Butser Ancient Farm

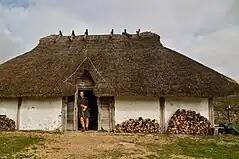
A re-enactor stands at the entrance to the Chalton A2 Saxon House reconstruction

The Moel Y Gerddi Roundhouse is based on excavations from Harlech in North Wales and is constructed in a two ring style similar to the Little Woodbury Roundhouse. Unusually this house also features a back door. In 2009 the internal posts were shown to be rotten and a successful experiment was conducted in order to replace the posts in situ.